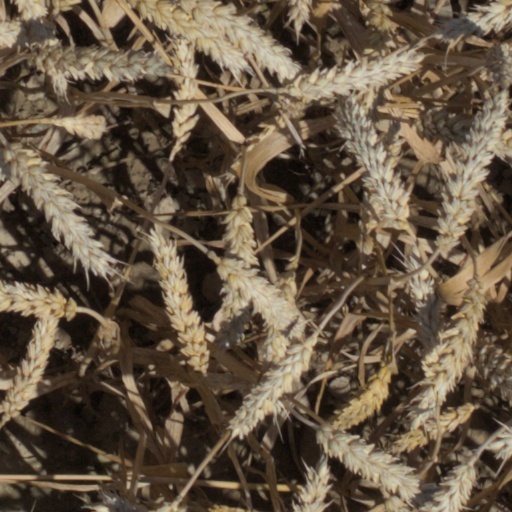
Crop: wheat